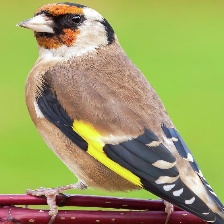
Species: EUROPEAN GOLDFINCH
Scientific name: CARDUELIS CARDUELIS
ImageNet parent category: goldfinch